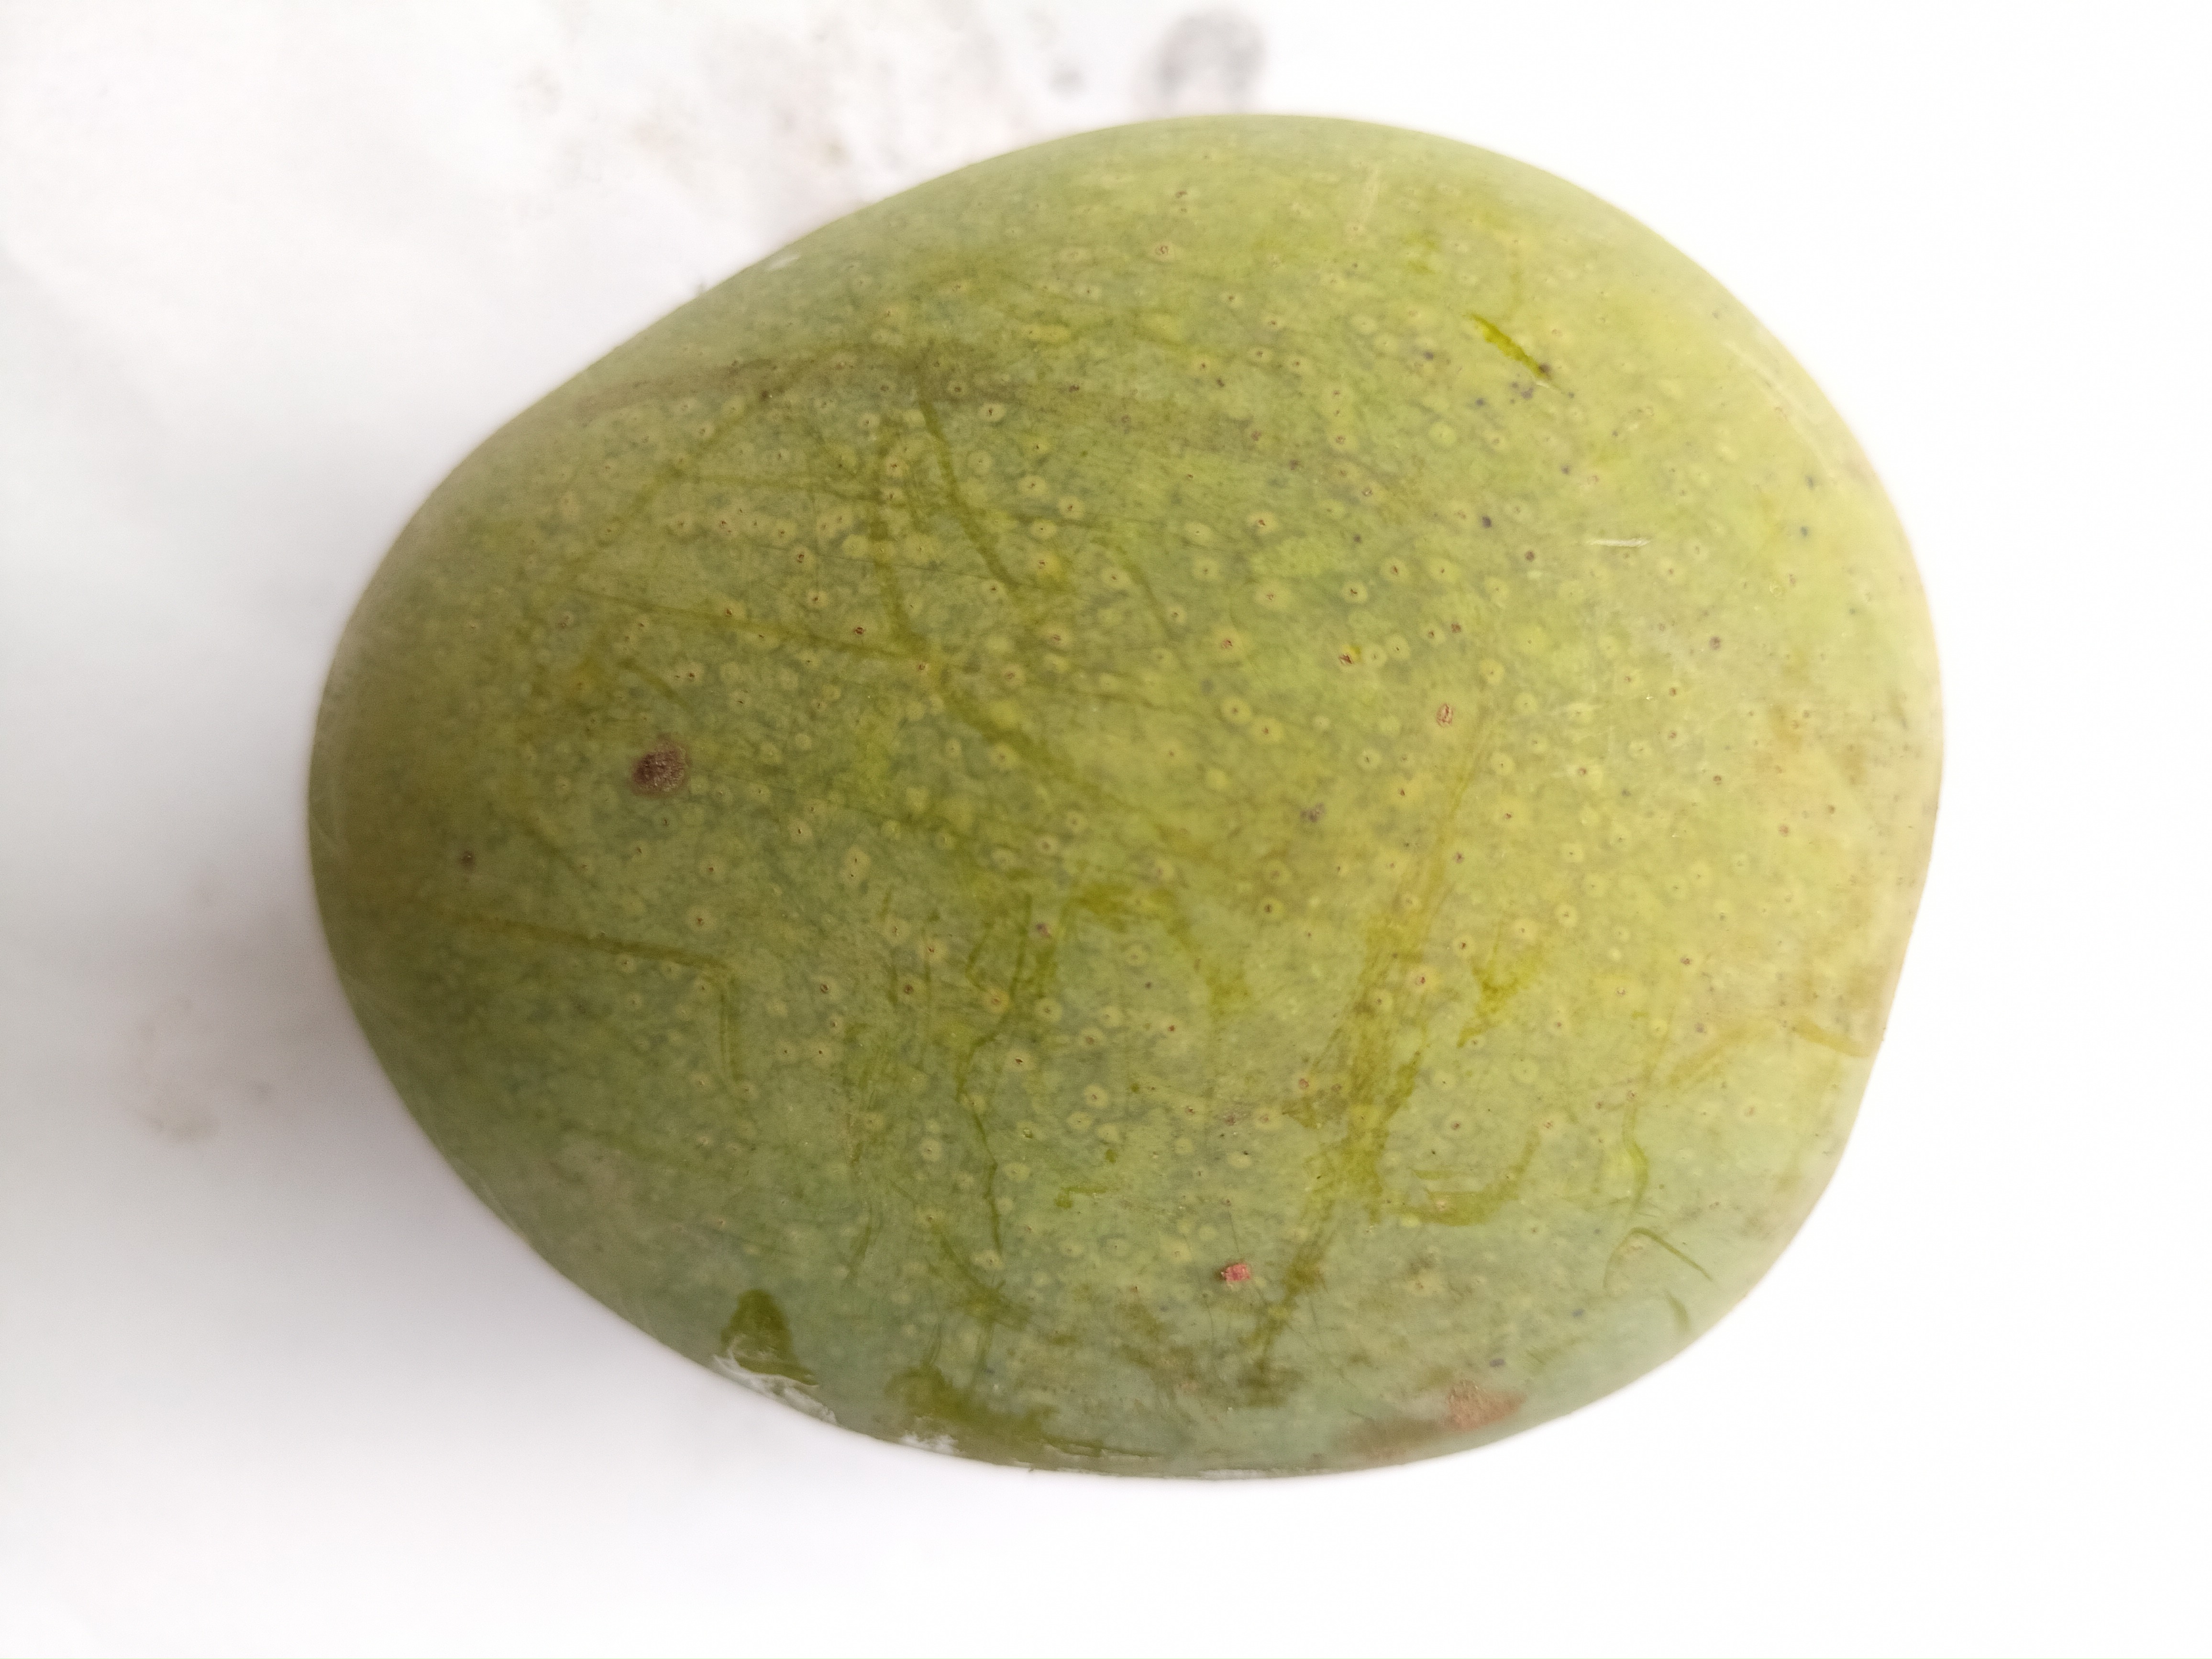
Mango variety: Khrishapat